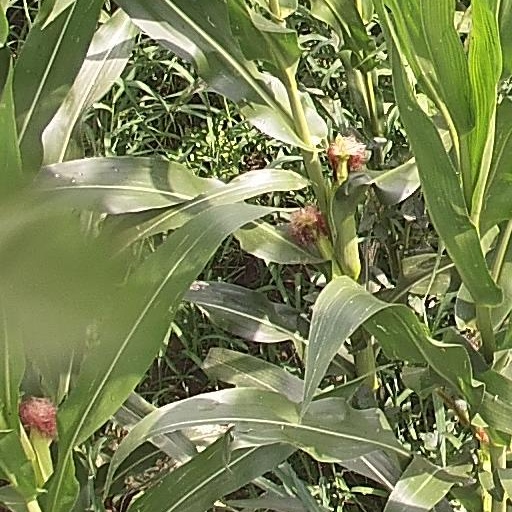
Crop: maize; corn